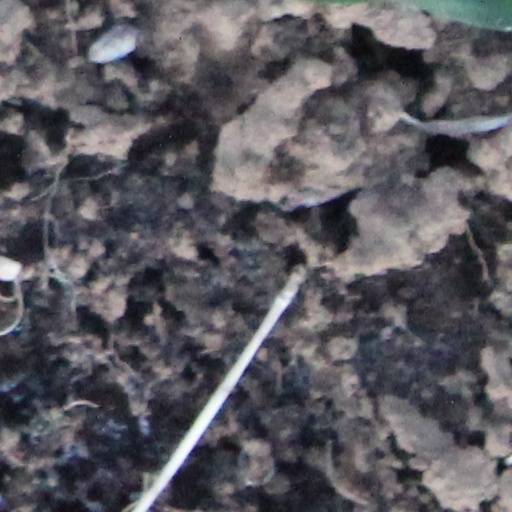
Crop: wheat